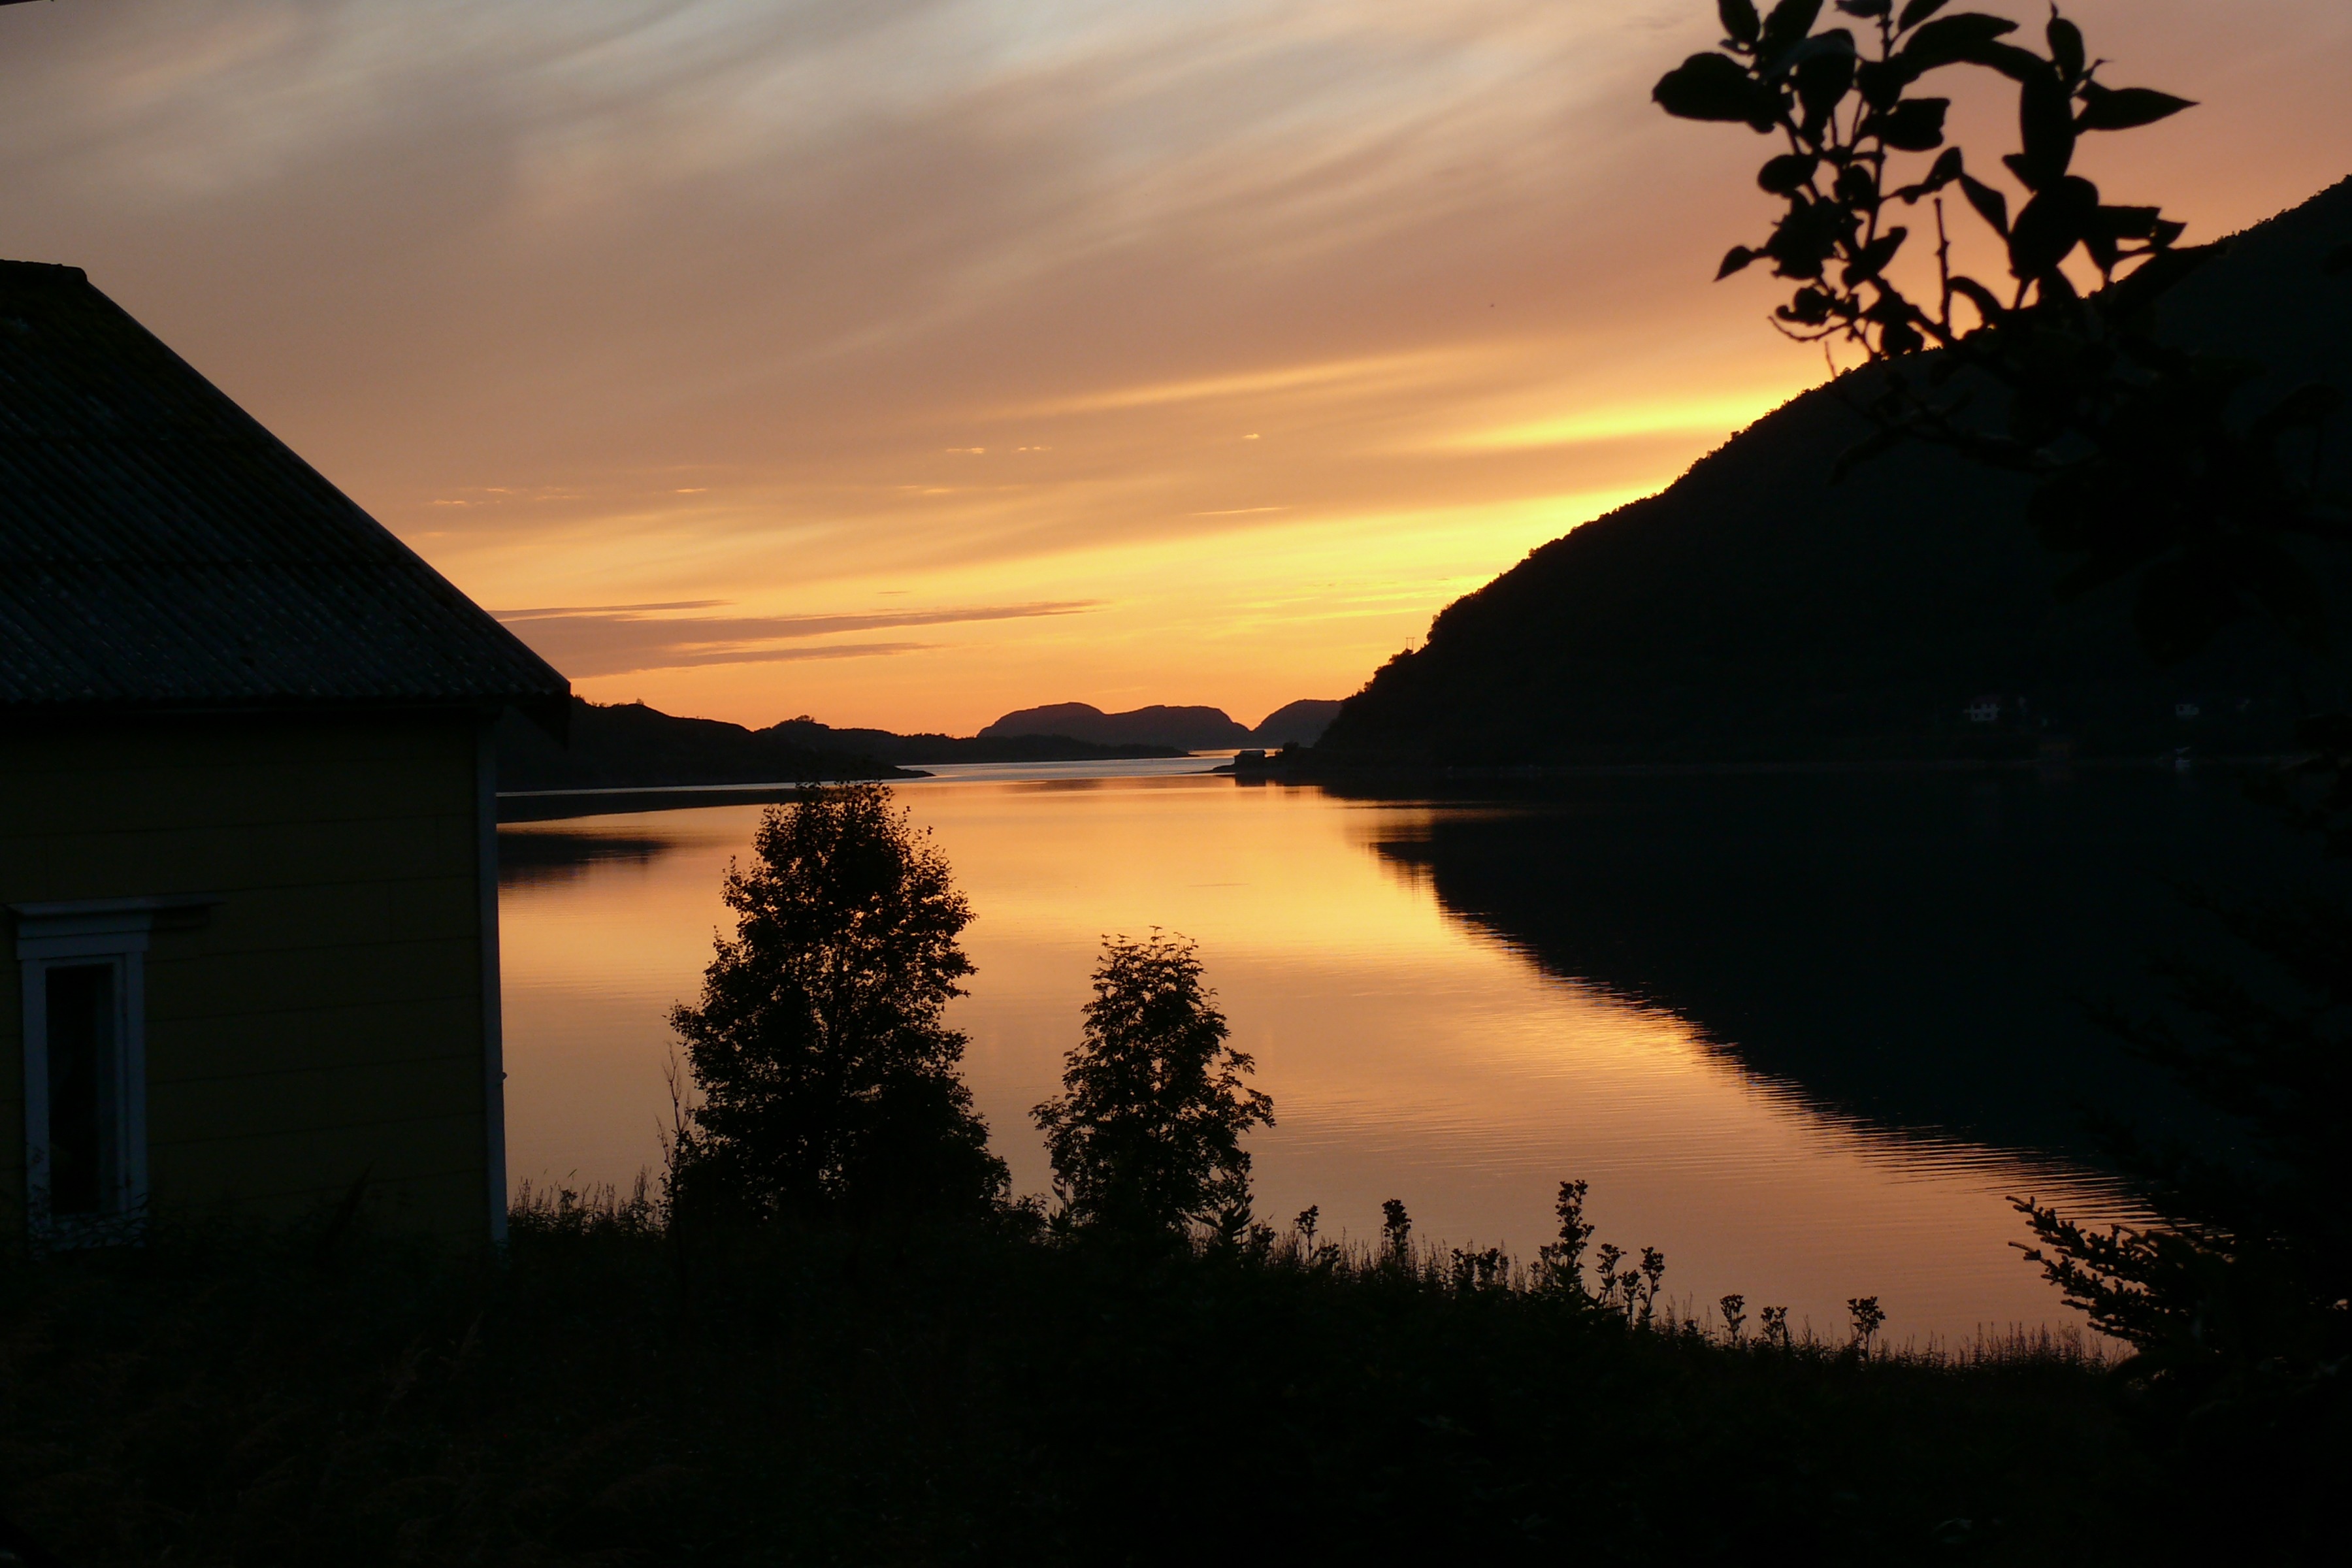
water, nature, cloud, sun, sunrise, sunset, sunlight, morning, lake, dawn, dusk, evening, reflection, romance, fjord, loch, abendstimmung, norway, afterglow, calm calm, atmospheric phenomenon